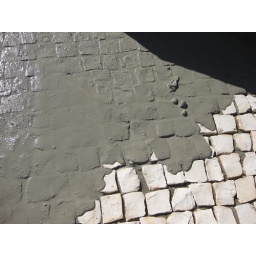
Elements like water, stone and cement in a mixing and fixing all stones in one.